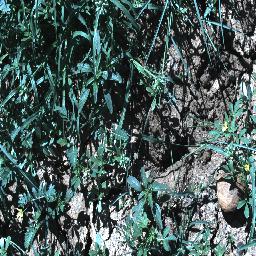
Label: negative